Ancient Egyptian literature

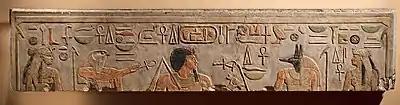
A raised-relief depiction of Amenemhat I accompanied by deities; the death of Amenemhat I is reported by his son Senusret I in the "Story of Sinuhe".

The genre of "tales and stories" is probably the least represented genre from surviving literature of the Middle Kingdom and Middle Egyptian. In Late Egyptian literature, "tales and stories" comprise the majority of surviving literary works dated from the Ramesside Period of the New Kingdom into the Late Period. Major narrative works from the Middle Kingdom include the "Tale of the Court of King Cheops", "King Neferkare and General Sasenet", "The Eloquent Peasant", "Story of Sinuhe", and "Tale of the Shipwrecked Sailor". The New Kingdom corpus of tales includes the "Quarrel of Apepi and Seqenenre", "The Taking of Joppa", "Tale of the Doomed Prince", "Tale of Two Brothers", and the "Report of Wenamun". Stories from the 1st millennium BC written in Demotic include the story of the Famine Stela (set in the Old Kingdom, although written during the Ptolemaic dynasty) and short story cycles of the Ptolemaic and Roman periods that transform well-known historical figures such as Khaemweset (Nineteenth Dynasty) and Inaros (First Persian Period) into fictional, legendary heroes. This is contrasted with many stories written in Late Egyptian, whose authors frequently chose divinities as protagonists and mythological places as settings.